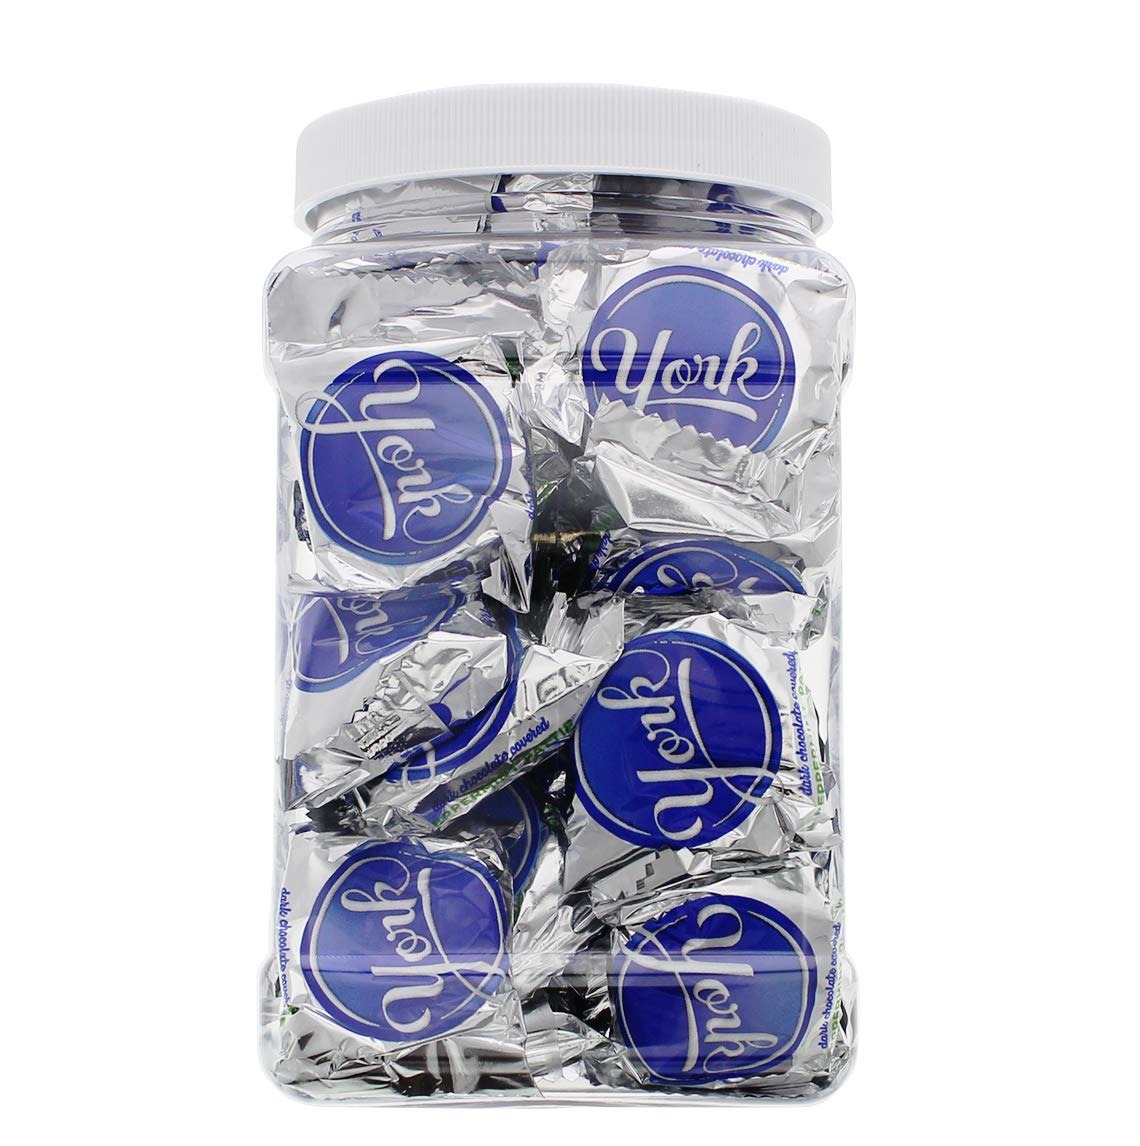
Item Name: York Peppermint Patty Mini Candy Bars - 1.25 Pound Bulk Value Packed Chocolate Thin Mint in a 48 FL OZ Gift Ready Reusable Square Grip Jar
Bullet Point 1: Mint Flavored Candy Bars: Enjoy the refreshing taste of peppermint and chocolate in these mini candy bars.
Bullet Point 2: Bulk Value Pack: Get 48 mini candy bars in a 1.25 pound resealable jar, perfect for sharing.
Bullet Point 3: Gift Ready: The 48 candy bars come in a reusable square grip jar with a flip top lid for easy storage.
Bullet Point 4: Made in the USA: These peppermint patty candy bars are proudly made in the United States.
Bullet Point 5: Perfect for Gifts: Give the gift of delicious mint chocolate candy bars in this reusable jar.
Value: 20.0
Unit: Ounce

Price: 17.95